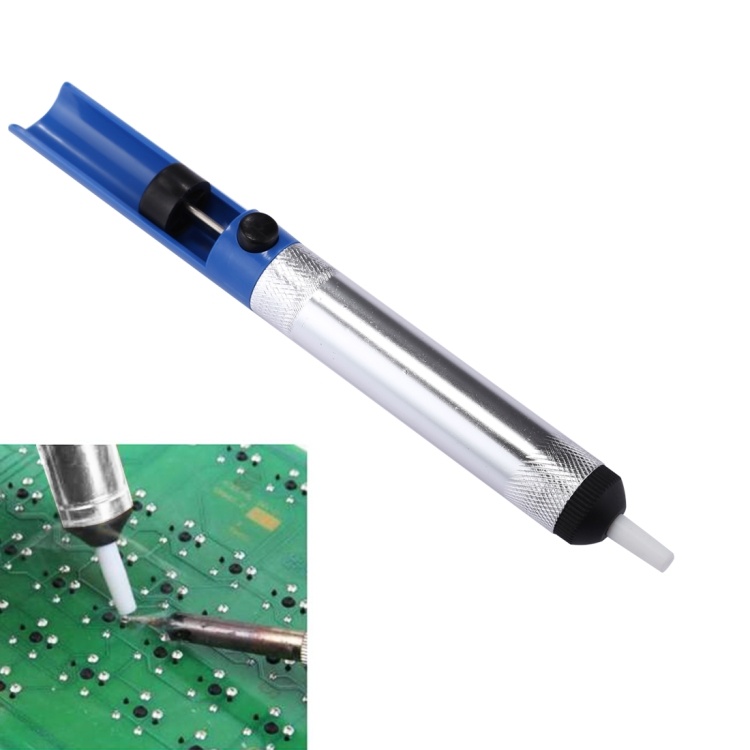
Aluminum Desoldering Pump
1. High suction power with lightweight 2. Fast action, heavy duty desoldering pump 3. Simply heat up solder joint and push button 4. Ideal desoldering tool for circuit board repairing
Brand: SUNSKY
Category: Hardware > Tool Accessories > Soldering Iron Accessories